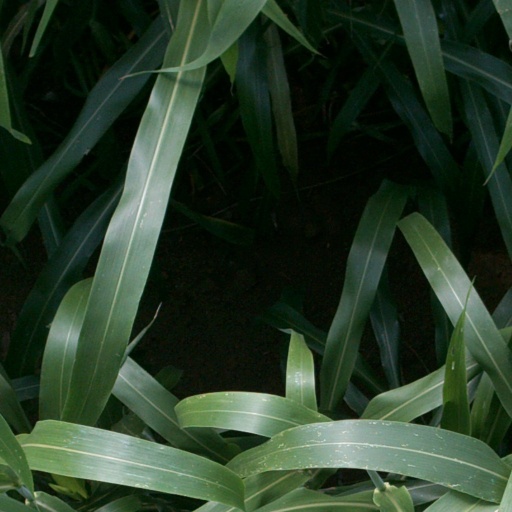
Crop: sorghum